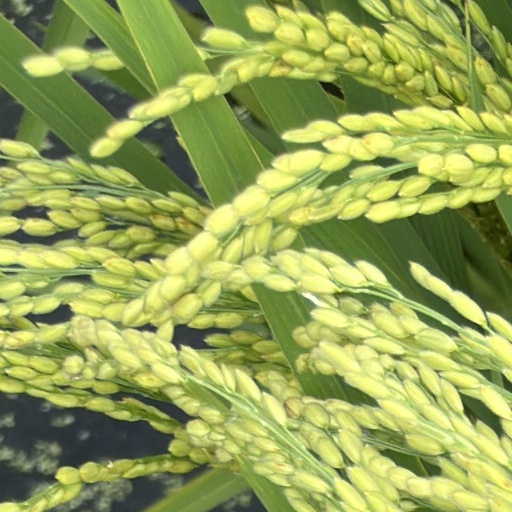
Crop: rice